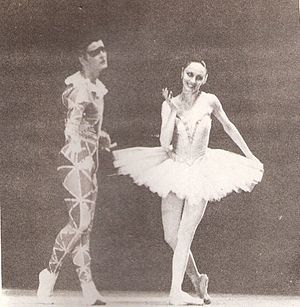
Mikhail Barysjnikov
Barysjnikov og Patricia McBride ved et arrangement i Buenos Aires, 1979.
Mikhail Nikolaevitj Barysjnikov er en sovjetisk-født russisk-amerikansk danser, koreograf og skuespiller, som ofte citeres sammen med Vatslav Nizjinskij og Rudolf Nurejev som én af de største balletdansere fra det 20. århundrede. Efter en lovende begyndelse ved Kirov-balletten i Leningrad, afhoppede Barysjnikov i Canada i 1974 til fordel for flere muligheder i den vestlige danseverden. Efter at have freelancet hos mange danseselskaber, tilsluttede han sig New York City Ballet som fast danser for at lære George Balanchines bevægelsesstil. derefter flyttede han til New York for at danse ved American Ballet Theatre, hvor han senere blev kunstnerisk instruktør.